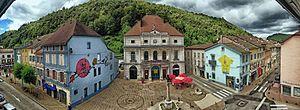
Panoramique de la place de la mairie et de la rue Pasteur. A 2 pas du cinéma et du musée international du jouet
Moirans-en-Montagne est une commune française située dans le département du Jura en région Bourgogne-Franche-Comté. Le bourg est essentiellement connu pour être la capitale du jouet en bois. Un lycée professionnel dans le domaine du bois y est implanté.